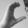
ASL letter: C